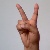
The image shows a hand gesture representing the letter 'V' in Indian Sign Language.